Virginia in the American Revolution

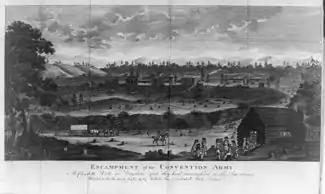
Encampment of the convention army at Charlotte Ville in Virginia. Etching from 1789.

On April 20, 1775, a day after the Battle of Lexington and Concord, Dunmore ordered royal marines to remove the gunpowder from the Williamsburg magazine to a British ship. Patrick Henry led a group of Virginia militia from Hanover in opposition to Dunmore's order. Carter Braxton negotiated a resolution to the Gunpowder Incident by transferring royal funds as payment for the powder. The incident exacerbated Dunmore's declining popularity. He fled the Governor's Palace to the British ship at Yorktown. On November 7, Dunmore issued a proclamation declaring Virginia was in a state of rebellion and that any slave fighting for the British would be freed. By this time, George Washington had been appointed head of the American forces by the Continental Congress and Virginia was under the political leadership of a Committee of Safety formed by the Third Virginia Convention in the governor's absence.